Chelow
Also known as:
af - Afrikaans: Pilaf
ar - Arabic: بيلاف
as - Assamese: পোলাও
az - Azerbaijani: Plov
ba - Bashkir: Былау
be - Belarusian: Плоў
be-tarask - Belarusian (Taraškievica orthography): Плоў
bg - Bulgarian: Пилаф
bn - Bangla: পোলাও
ca - Catalan: Pilav
ceb - Cebuano: Pilaw
ckb - Central Kurdish: پڵاو
cs - Czech: Pilaf
da - Danish: Pilaf
de - German: Pilaw
el - Greek: Πιλάφι
eo - Esperanto: Pilafo
es - Spanish: Pilaf
fa - Persian: پلو
fi - Finnish: Pilahvi
fr - French: Riz pilaf
he - Hebrew: פילאף
hu - Hungarian: Plov
hy - Armenian: Փլավ
id - Indonesian: Plov
it - Italian: Pilaf
ja - Japanese: ピラフ
jv - Javanese: Pilaf
ka - Georgian: ფლავი
kaa - Kara-Kalpak: Palaw
kk - Kazakh: Палау
kn - Kannada: ಪುಲಾವ್
ko - Korean: 필라프
ky - Kyrgyz: Палоо
la - Latin: Pilau
lb - Luxembourgish: Plow
lt - Lithuanian: Plovas
lv - Latvian: Plovs
mk - Macedonian: Пилав
mr - Marathi: पुलाव
mzn - Mazanderani: پلا
nb - Norwegian Bokmål: Pilaff
nl - Dutch: Pilav
nn - Norwegian Nynorsk: Pilaff
or - Odia: ପଲଉ
pa - Punjabi: ਪੁਲਾਵ
pl - Polish: Pilaw
pnb - Western Punjabi: پلاؤ
pt - Portuguese: Pilaf
ru - Russian: Плов
sah - Yakut: Плов
sl - Slovenian: Plov
sq - Albanian: Pilaf
sr - Serbian: Пилав
sv - Swedish: Pilaff
sw - Swahili: Pilau
tg - Tajik: Палав
tk - Turkmen: Palaw
tl - Tagalog: Pilaw
tly - Talysh: Polo
tr - Turkish: Pilav
tt - Tatar: Пылау
ug - Uyghur: پولۇ
uk - Ukrainian: Плов
ur - Urdu: پلاؤ
uz - Uzbek: Palov
vi - Vietnamese: Pilaf
wuu - Wu: 抓饭
yue - Cantonese: 手抓飯
zh - Chinese: 抓饭
Category: rice (mixed rice)
Cuisine: Iranian
Associated cuisines: Iranian, Persian
Area: Iran
Countries: Iran
Region: Southern Asia

The dish is made with rice that is carefully prepared through soaking and parboiling, at which point the water is drained and the rice is steamed. This method results in an exceptionally fluffy rice with the grains separated and not sticky; it also results in a golden rice crust at the bottom of the pot.

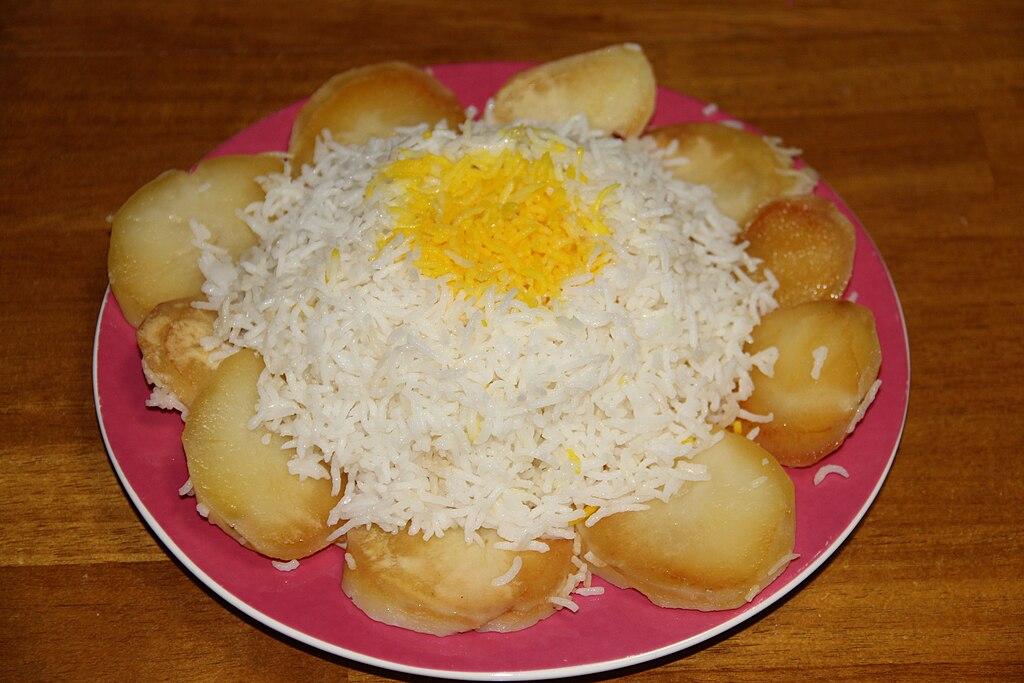
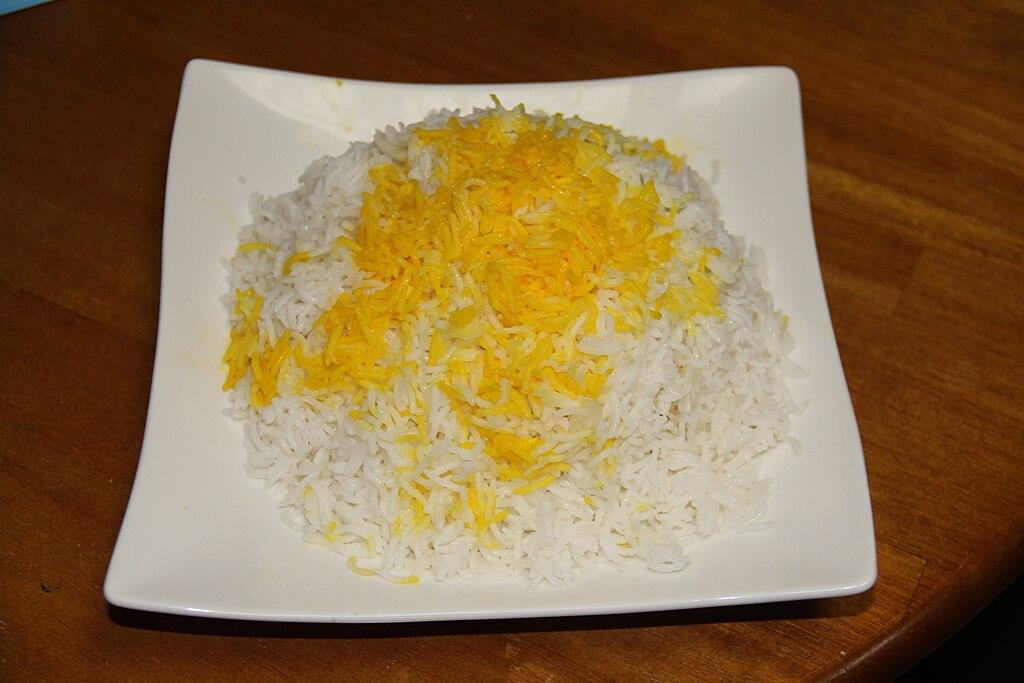